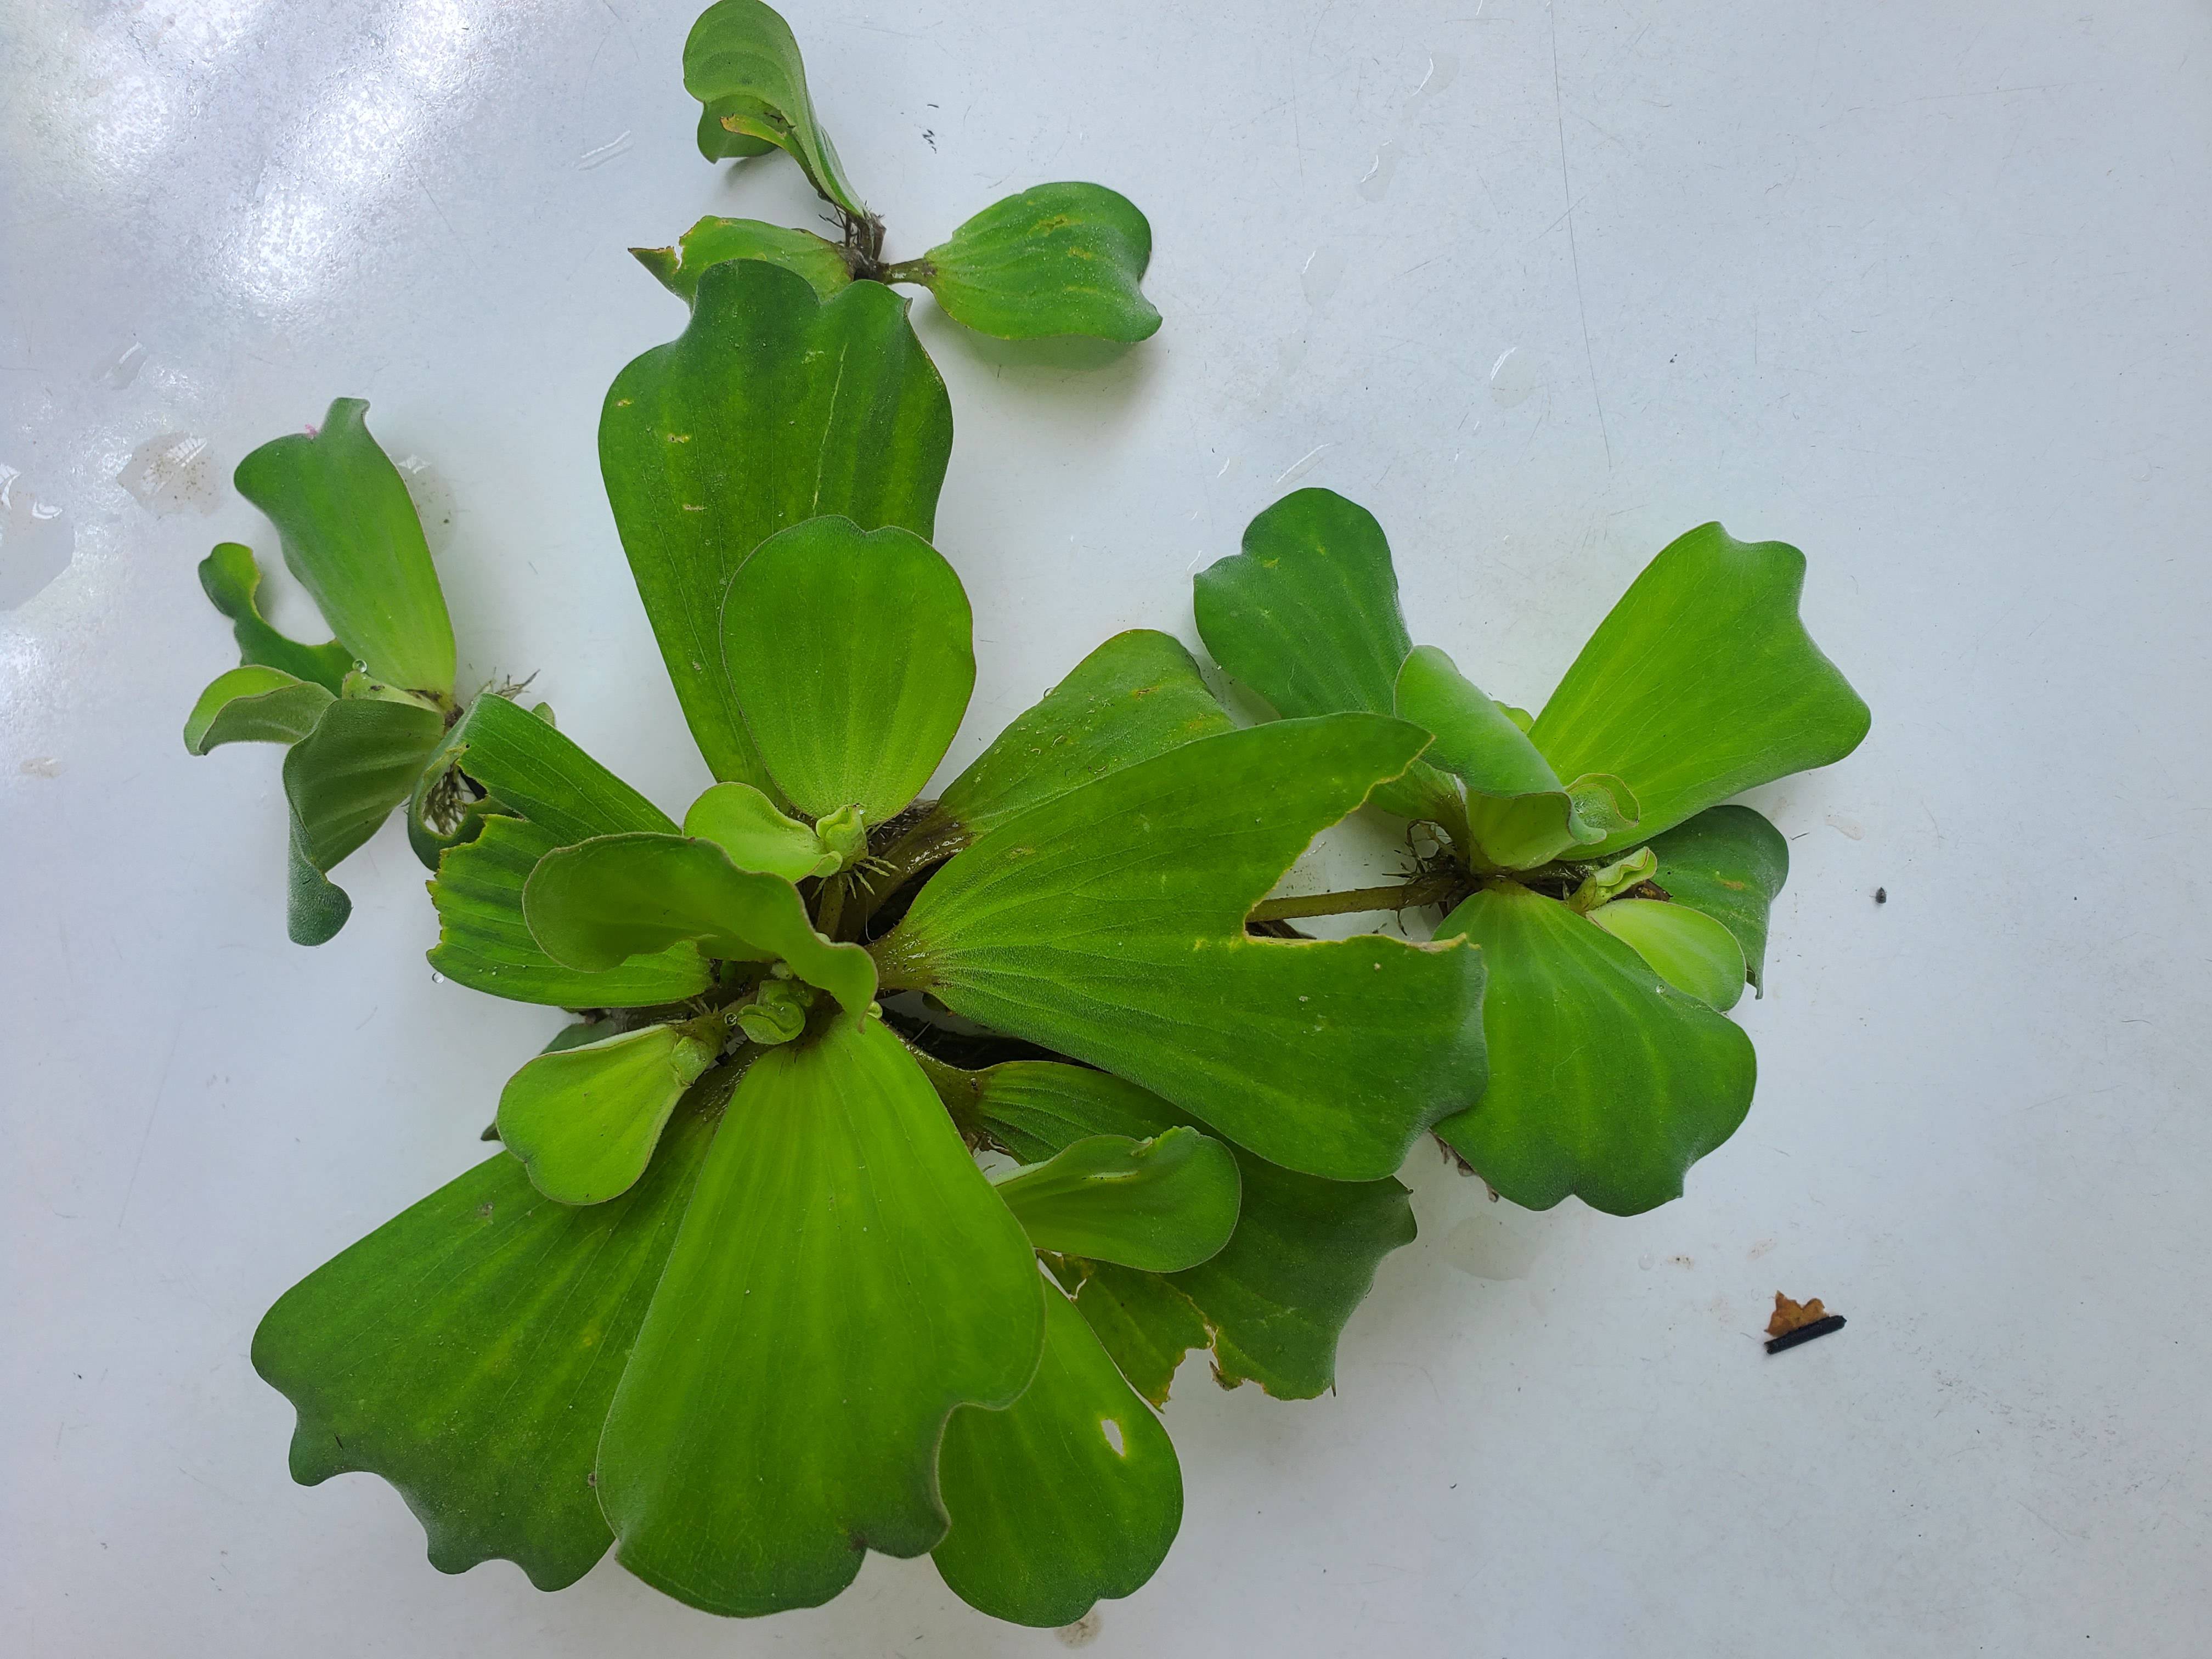
Species: Water Lettuce (Pistia stratiotes)